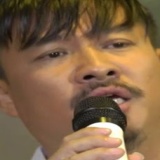
ca sĩ Quang Lập